Militärhistorische Stiftung des Kantons Zug

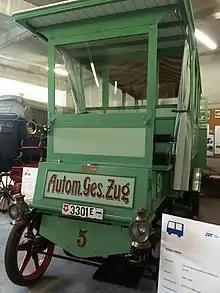
Orion Autobus of 1904

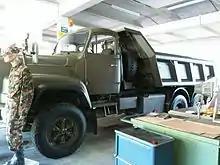
Saurer D330N

The MHSK is a founder and member of the Verein Zuger Depot Technikgeschichte ZDT (English "Depot of Technical History of Zug Foundation") in the former Zeughaus Neuheim. The ZDT is interdisciplinary and includes army, fire department and public transport. The MHSZ shows various projects, equipment and weapons of the Swiss Army, with the main focus on infantry, armored personnel, aviation, artillery and armored vehicles. The equipment, guns and armored vehicles are maintained, restored and kept available for guided tours and open days for the interested public by the ZDT.